University College Cork

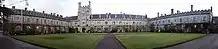
The "Long Hall" and the clock tower of the UCC quadrangle

Queen's College, Cork, was founded by the provisions of an act which enabled Queen Victoria to endow new colleges for the "Advancement of Learning in Ireland". Under the powers of this act, the three colleges of Belfast, Cork and Galway were incorporated on 30 December 1845. The college opened in 1849 with 23 professors and 181 students; Medicine, Arts, and Law were the three founding faculties. A year later the college became part of the Queen's University of Ireland.